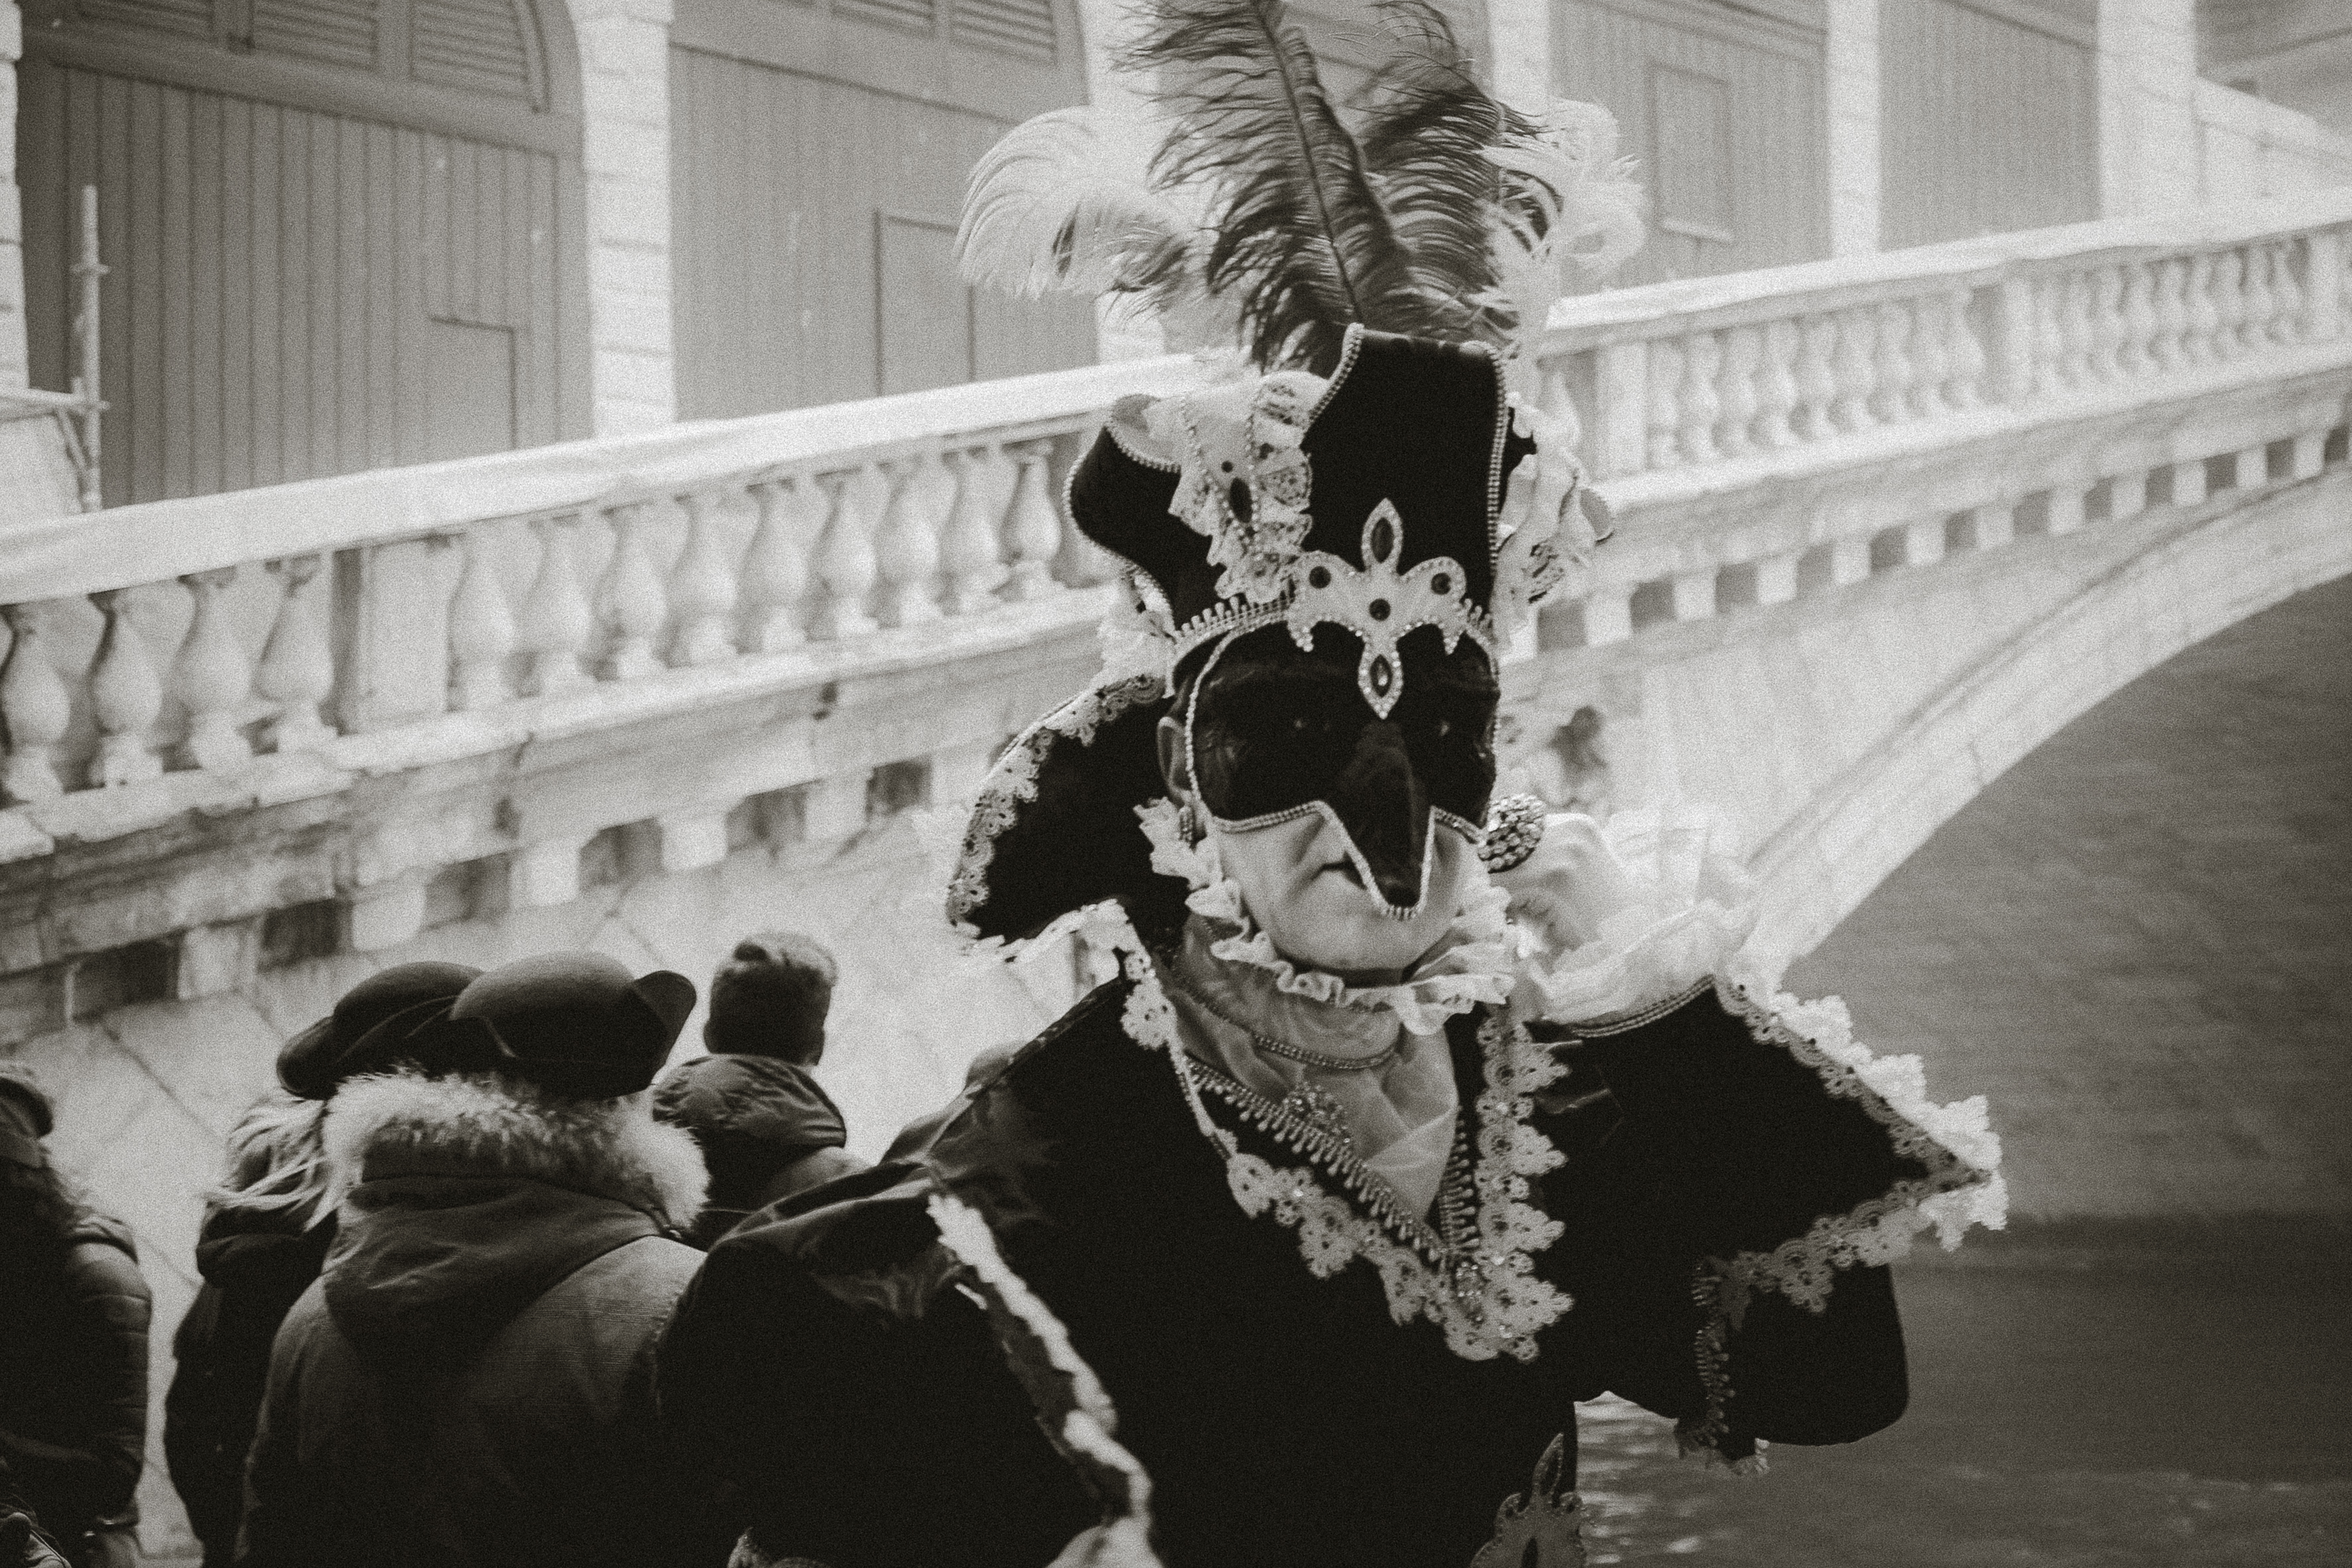
snow, black and white, white, street, urban, travel, fujifilm, statue, italy, black, monochrome, bw, 2016, blackandwhite, sculpture, blackwhite, art, cool image, temple, ngc, photograph, venezia, veneto, image, it, fuji, fujixt1, fujix, noireblanc, carnevale, italyvenezia, carnevale2016, monochrome photography